Riya Sen

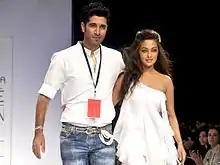
At Lakme Fashion Week, 2011

Riya became a popular model when she appeared in numerous music videos for songs by popular singers, including Falguni Pathak's "Yaad Piya Ki Aane Lagi" (alternative title: "Chudi Jo Khankayi"), Asha Bhosle's "Jhumka Gira Re", Jagjit Singh and Bhosle's "Jab Samne Tum" and "Kahin Kahin Se", Lata Mangeshkar, Bhonsle and Singh's "Dil Kahin Hosh Kahin", Sonu Nigam's "Jeena Hai Tere Liye" and Shaan's "Sutta Maro". She shot for her first music video, "Yaad Piya Ki Aane Lagi", at the age of sixteen. This led to her being identified primarily as a performer for music videos early in her career, an image she aimed to shed in 2005. Riya has appeared on several magazine covers, including "Femina", "Elaan", "Man's World", "Gladrags", "Savvy" and Indian versions of "Elle", "Maxim" and "Cosmopolitan", as well as on the ramp of major fashion shows like Lakmé Fashion Week (2005–07) and Wills Fashion Week (2006–2007). She participated in fashion shows along with her elder sister, Raima Sen.